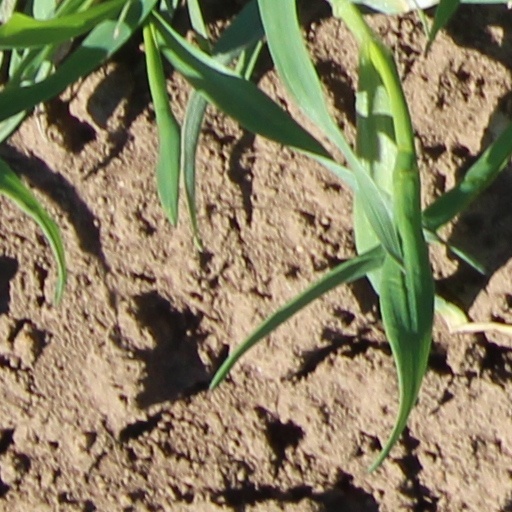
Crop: wheat